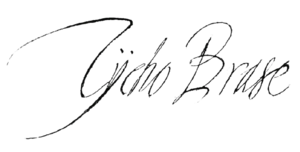
Tycho Brahe, né Tyge Ottesen Brahe, est un astronome danois, issu d'une grande famille associée de longue date aux affaires du royaume. Sa région natale, la Scanie, fait désormais partie de la Suède.